Pulaski County Courthouse (Georgia)

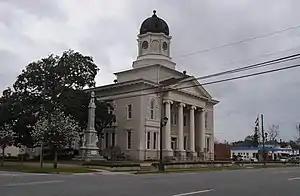
Courthouse in 2012

The core of the building was built in 1874. In 1885, the courthouse's clock was added. In 1897 and 1910, it had major additions. It is unusual among courthouses for having a chapel, just outside the entrance to the courtroom, which is used for weddings and prayer groups.